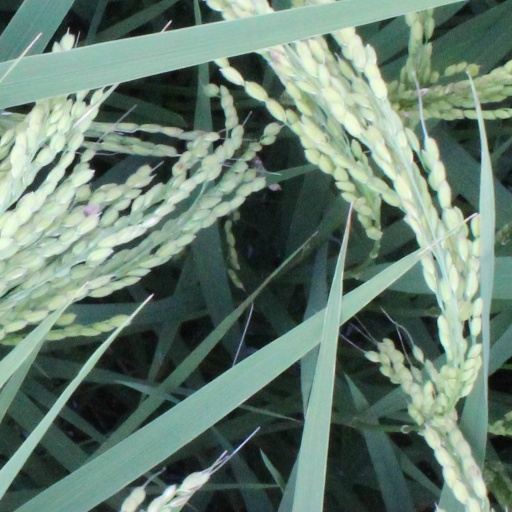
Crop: rice